Entella

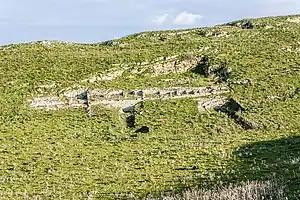
The Agora

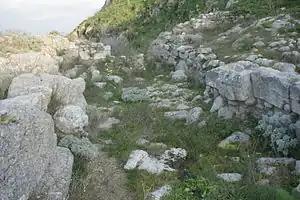
North gate

The site, which still retained its ancient name in the days of Fazello, is described by him as a position of great natural strength, surrounded by abrupt precipices on all sides but one, but having a table land of considerable extent on its summit. Its location at Rocca d'Entella, in the "comune" of Contessa Entellina, stands at an angle of the Belice, so that that river encircles it on the north and west.